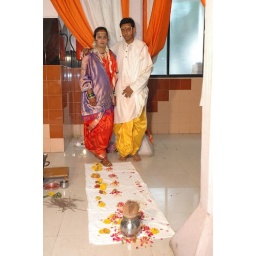
Taking &amp;quot;seven steps&amp;quot; (saptapadi) together. This means we will we together in all steps of life. Here boy follow girl